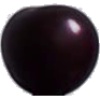
Label: Cherry Wax Black 1